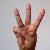
The image shows a hand gesture representing the letter 'W' in Indian Sign Language.